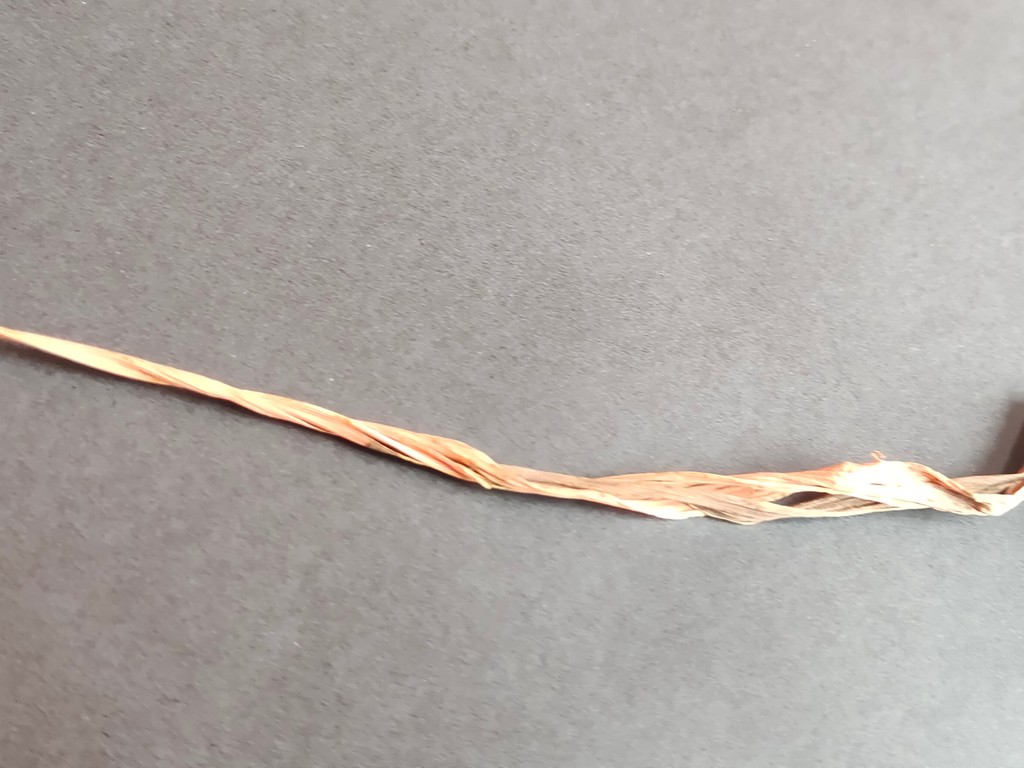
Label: Dried